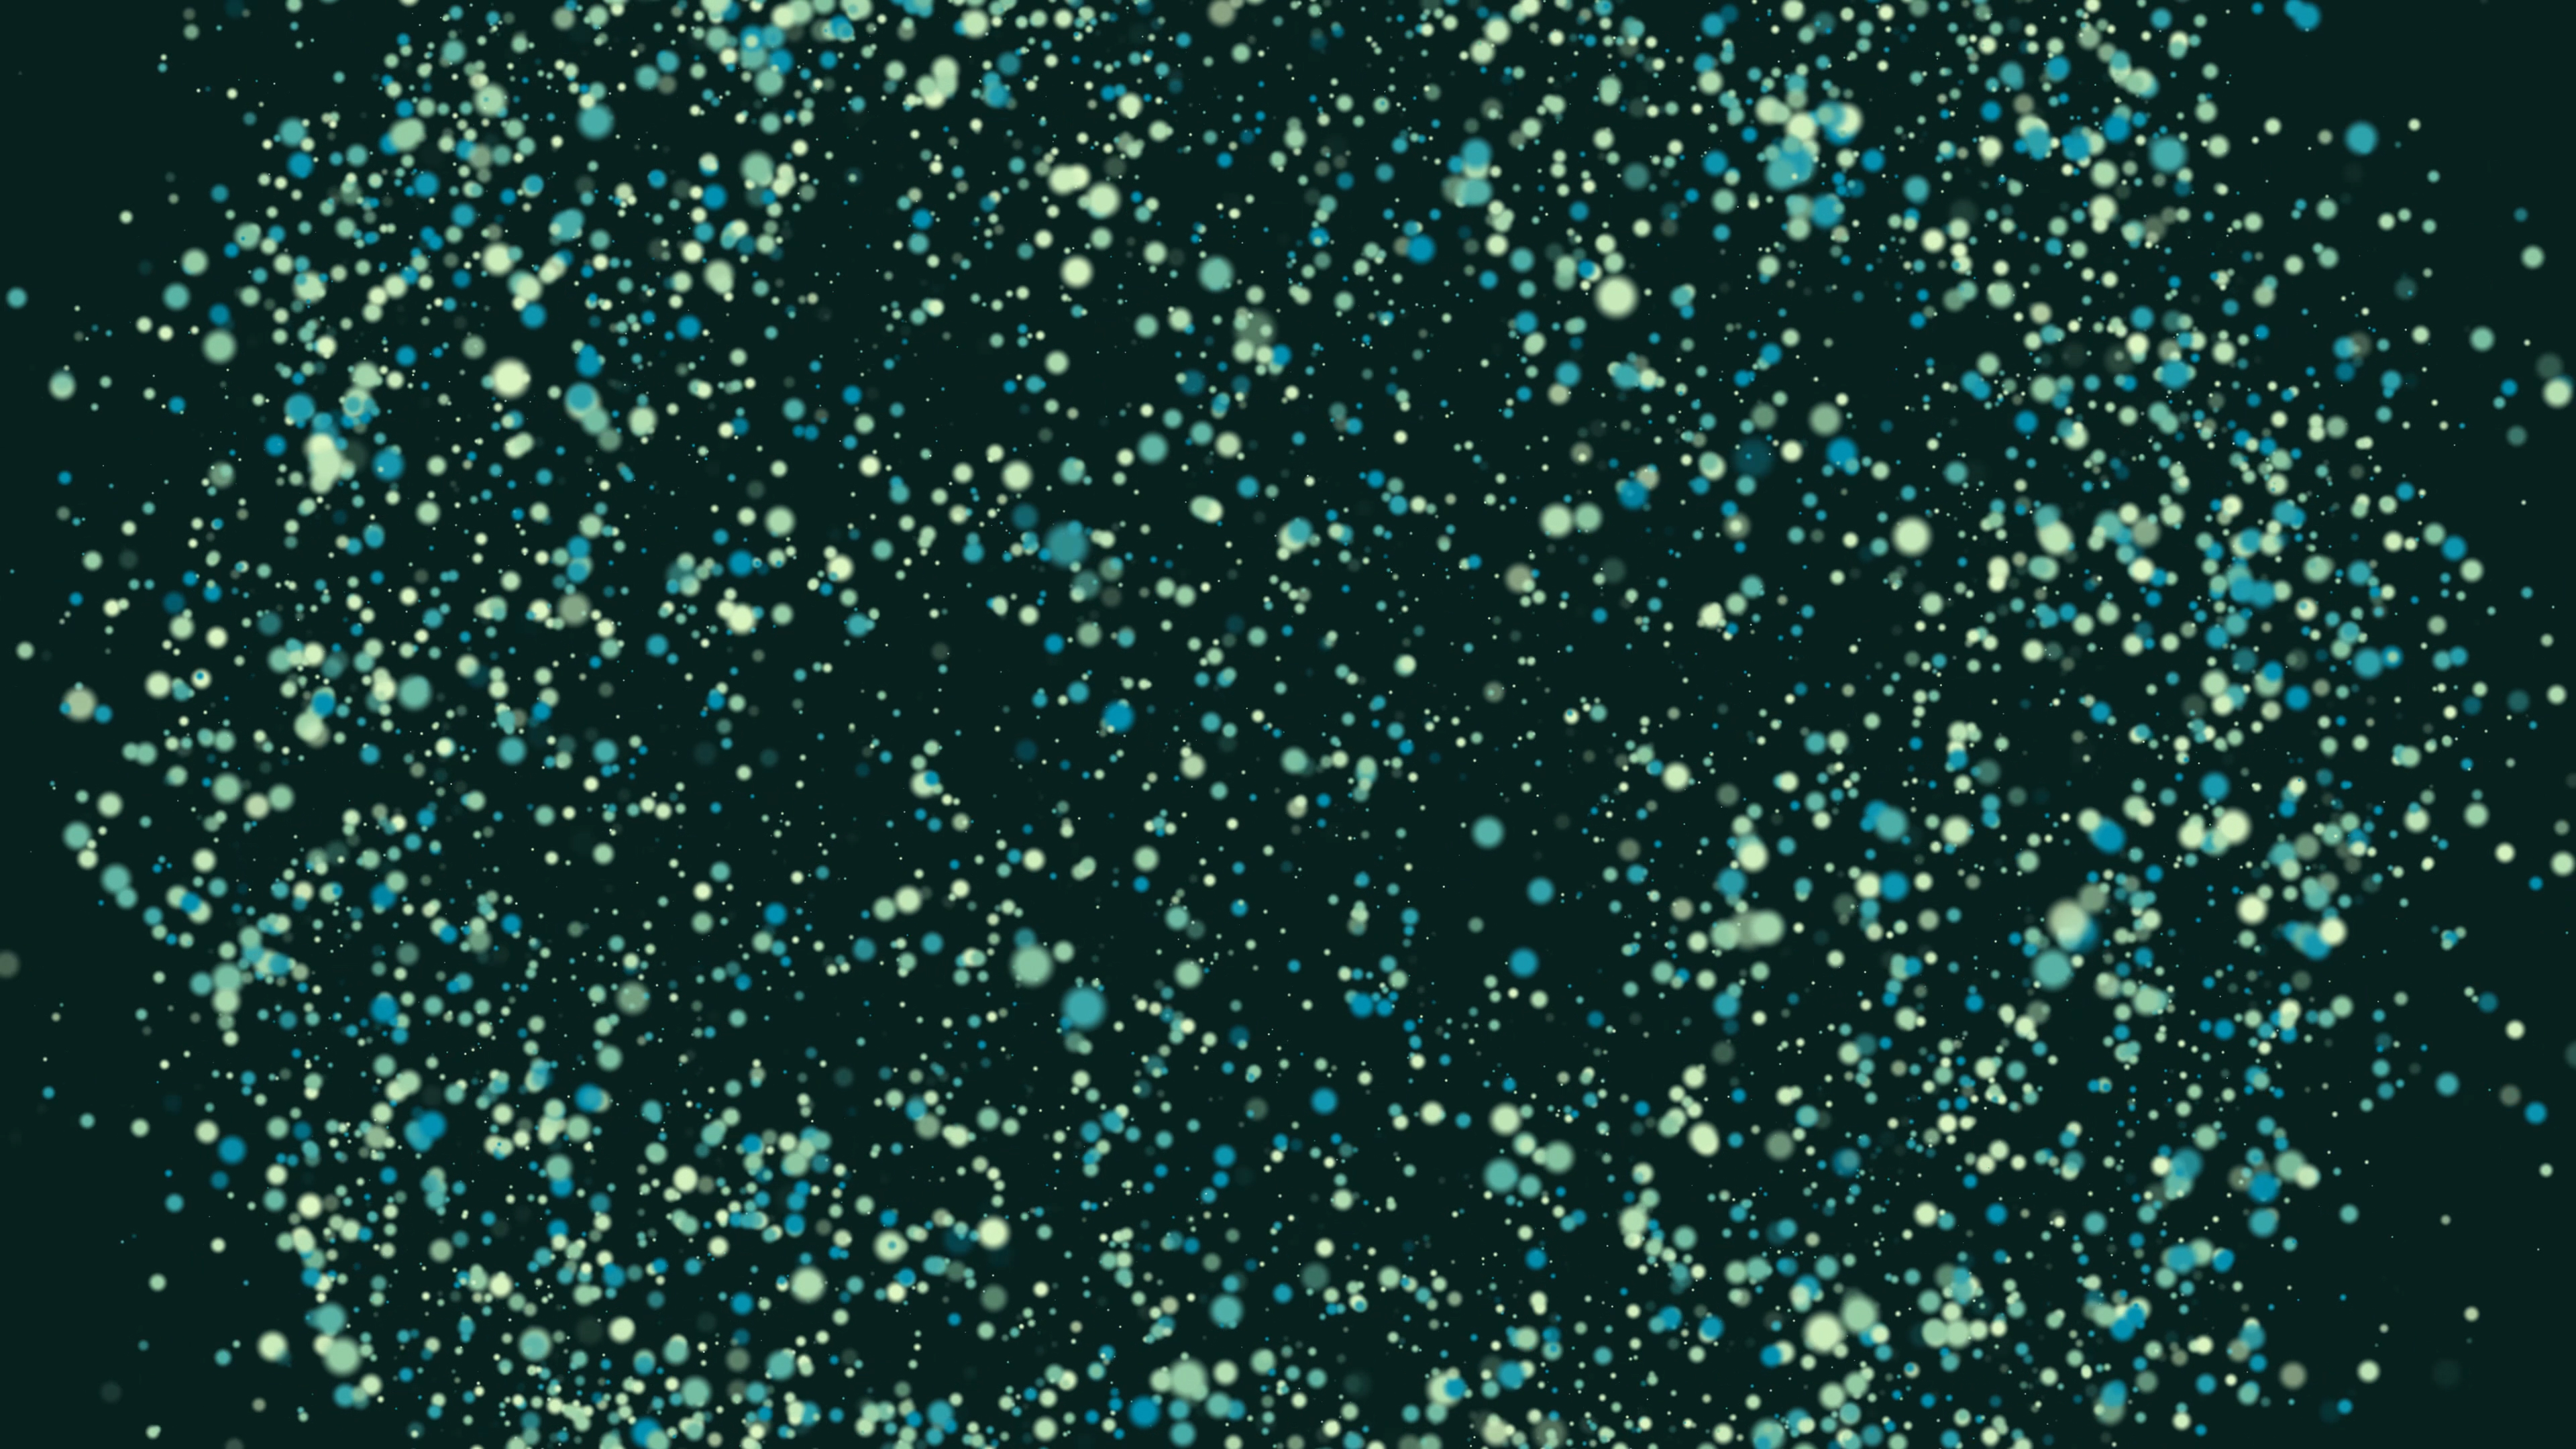
blue, glitter, aqua, turquoise, water, green, teal, fashion accessory, embellishment, pattern, space